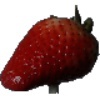
Label: Strawberry 1